AV Fryburgia

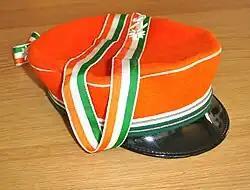
The fraternity's insignia

The fraternity bears colors and rejects the tradition of student fencing as being inconsistent with Christian ideas as well as pomposity such as the use of horses on parades (i.e. the Corpus Christi procession).